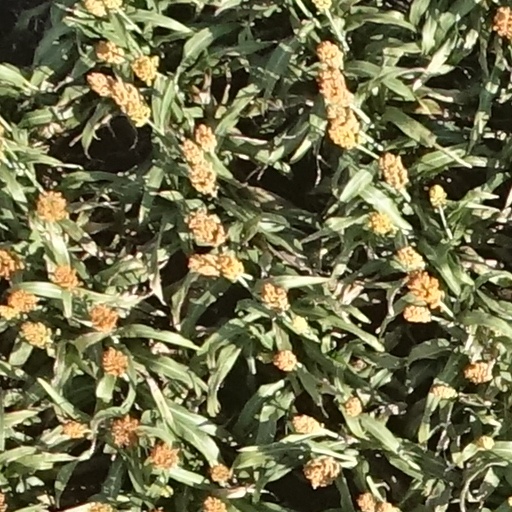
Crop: sorghum